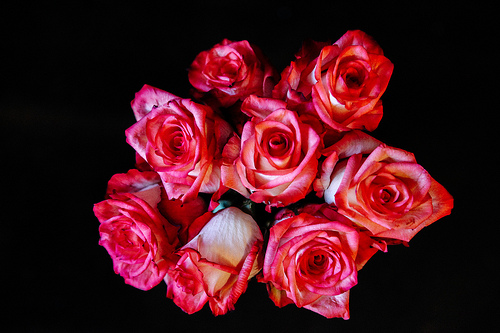
Flower: rose